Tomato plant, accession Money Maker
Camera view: horizontal (90 deg, fisheye); turntable rotation: 210 degrees
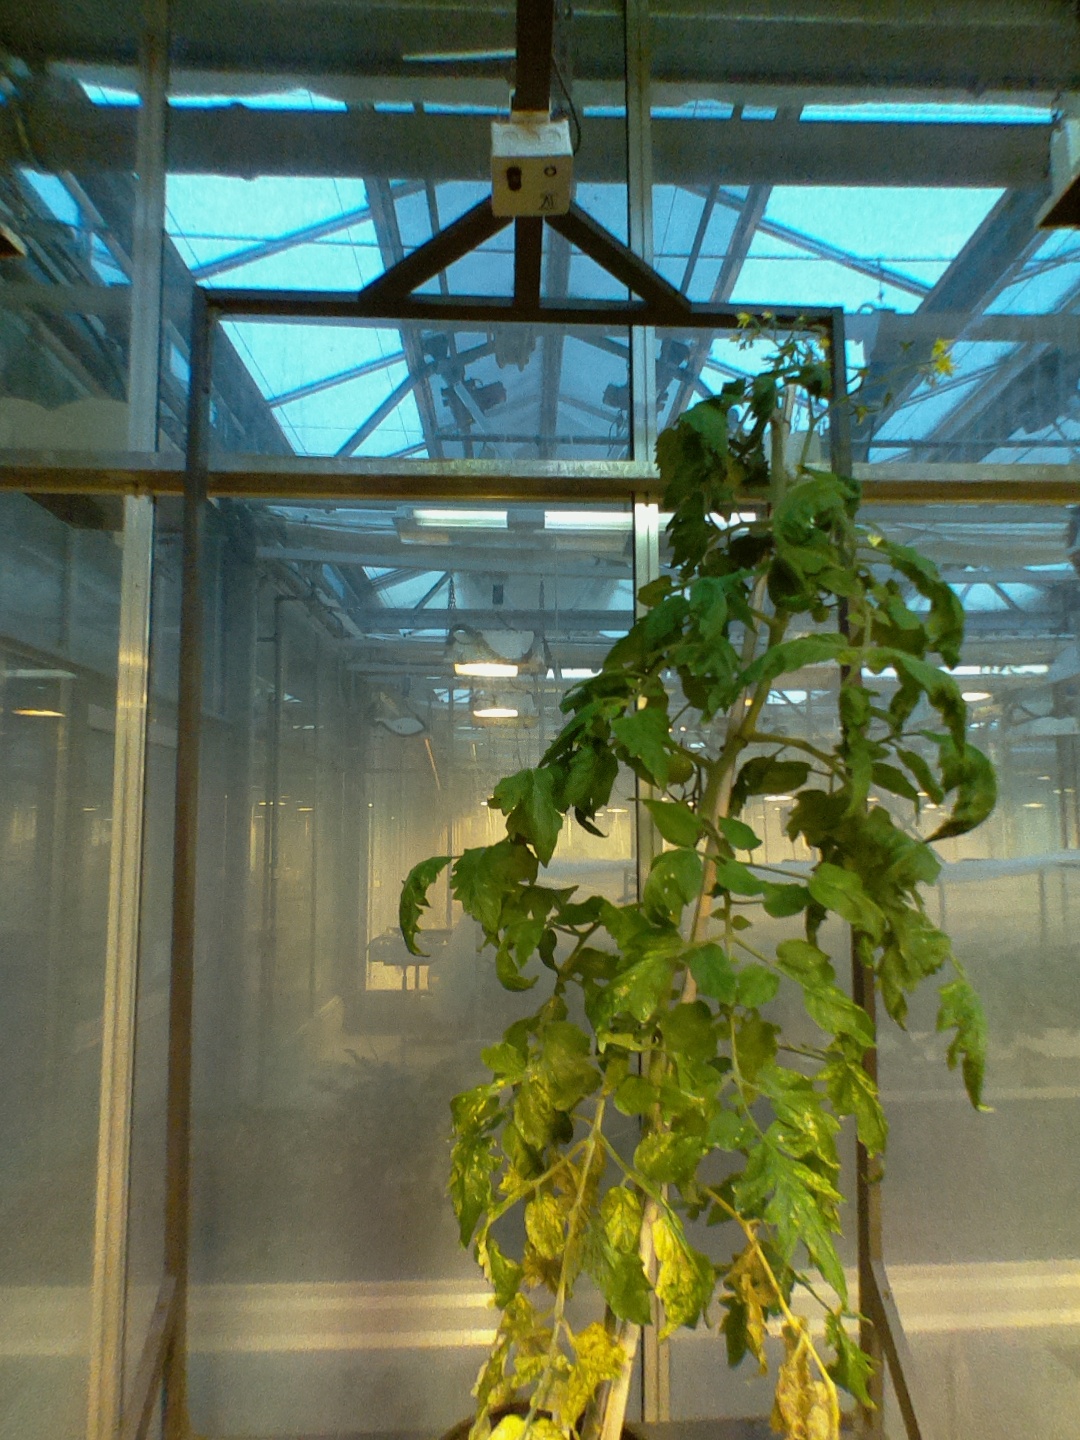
BBCH growth stage 72: 20%-30% of final fruit size